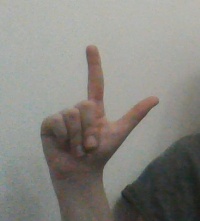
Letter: laam